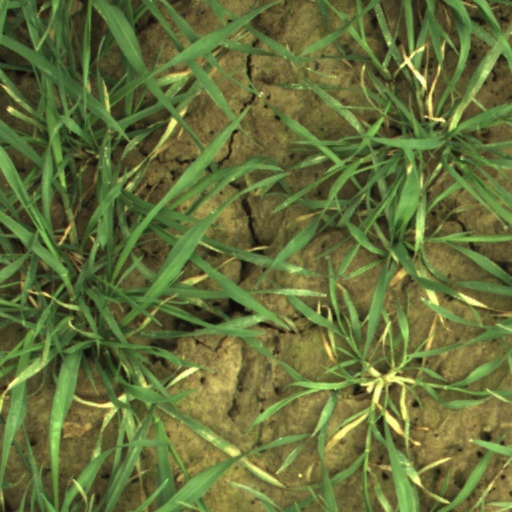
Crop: wheat